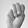
ASL letter: M